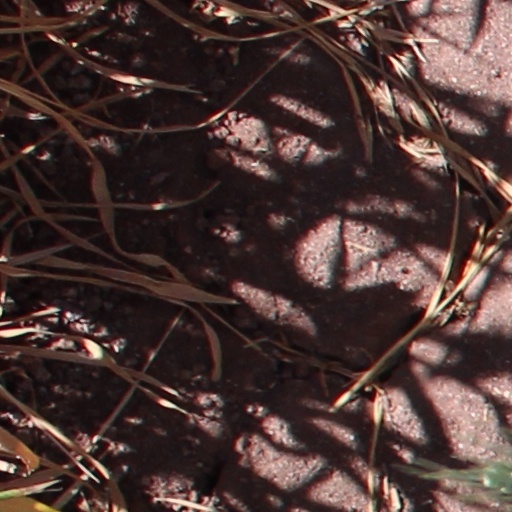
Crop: wheat